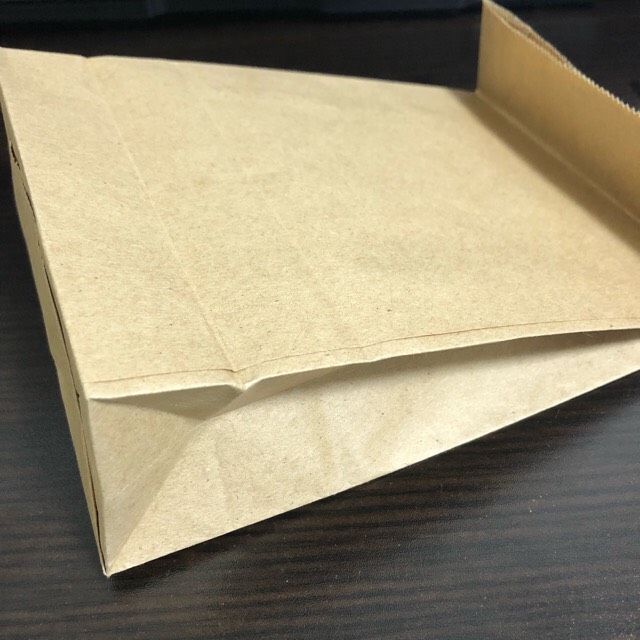
Waste category: paper